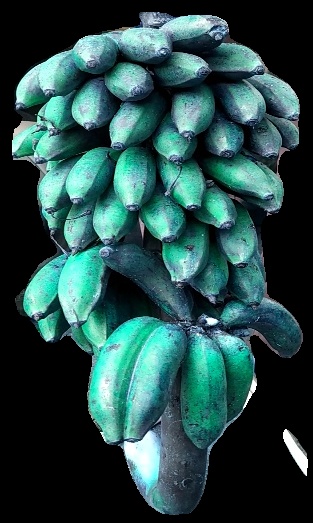
Variety: rasbale
Grade: grade3